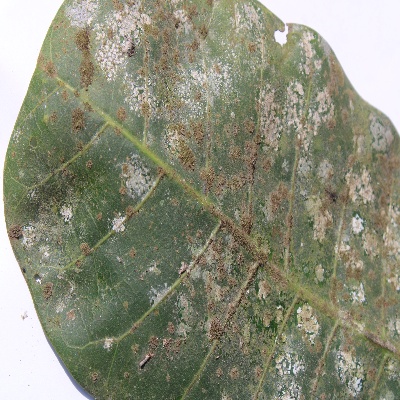
Crop: Cashew
Condition: red rust